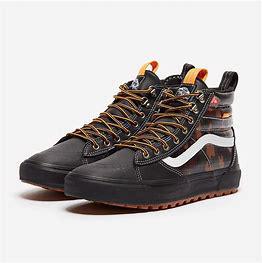
Brand: Vans
Model: UA SK8 Hi